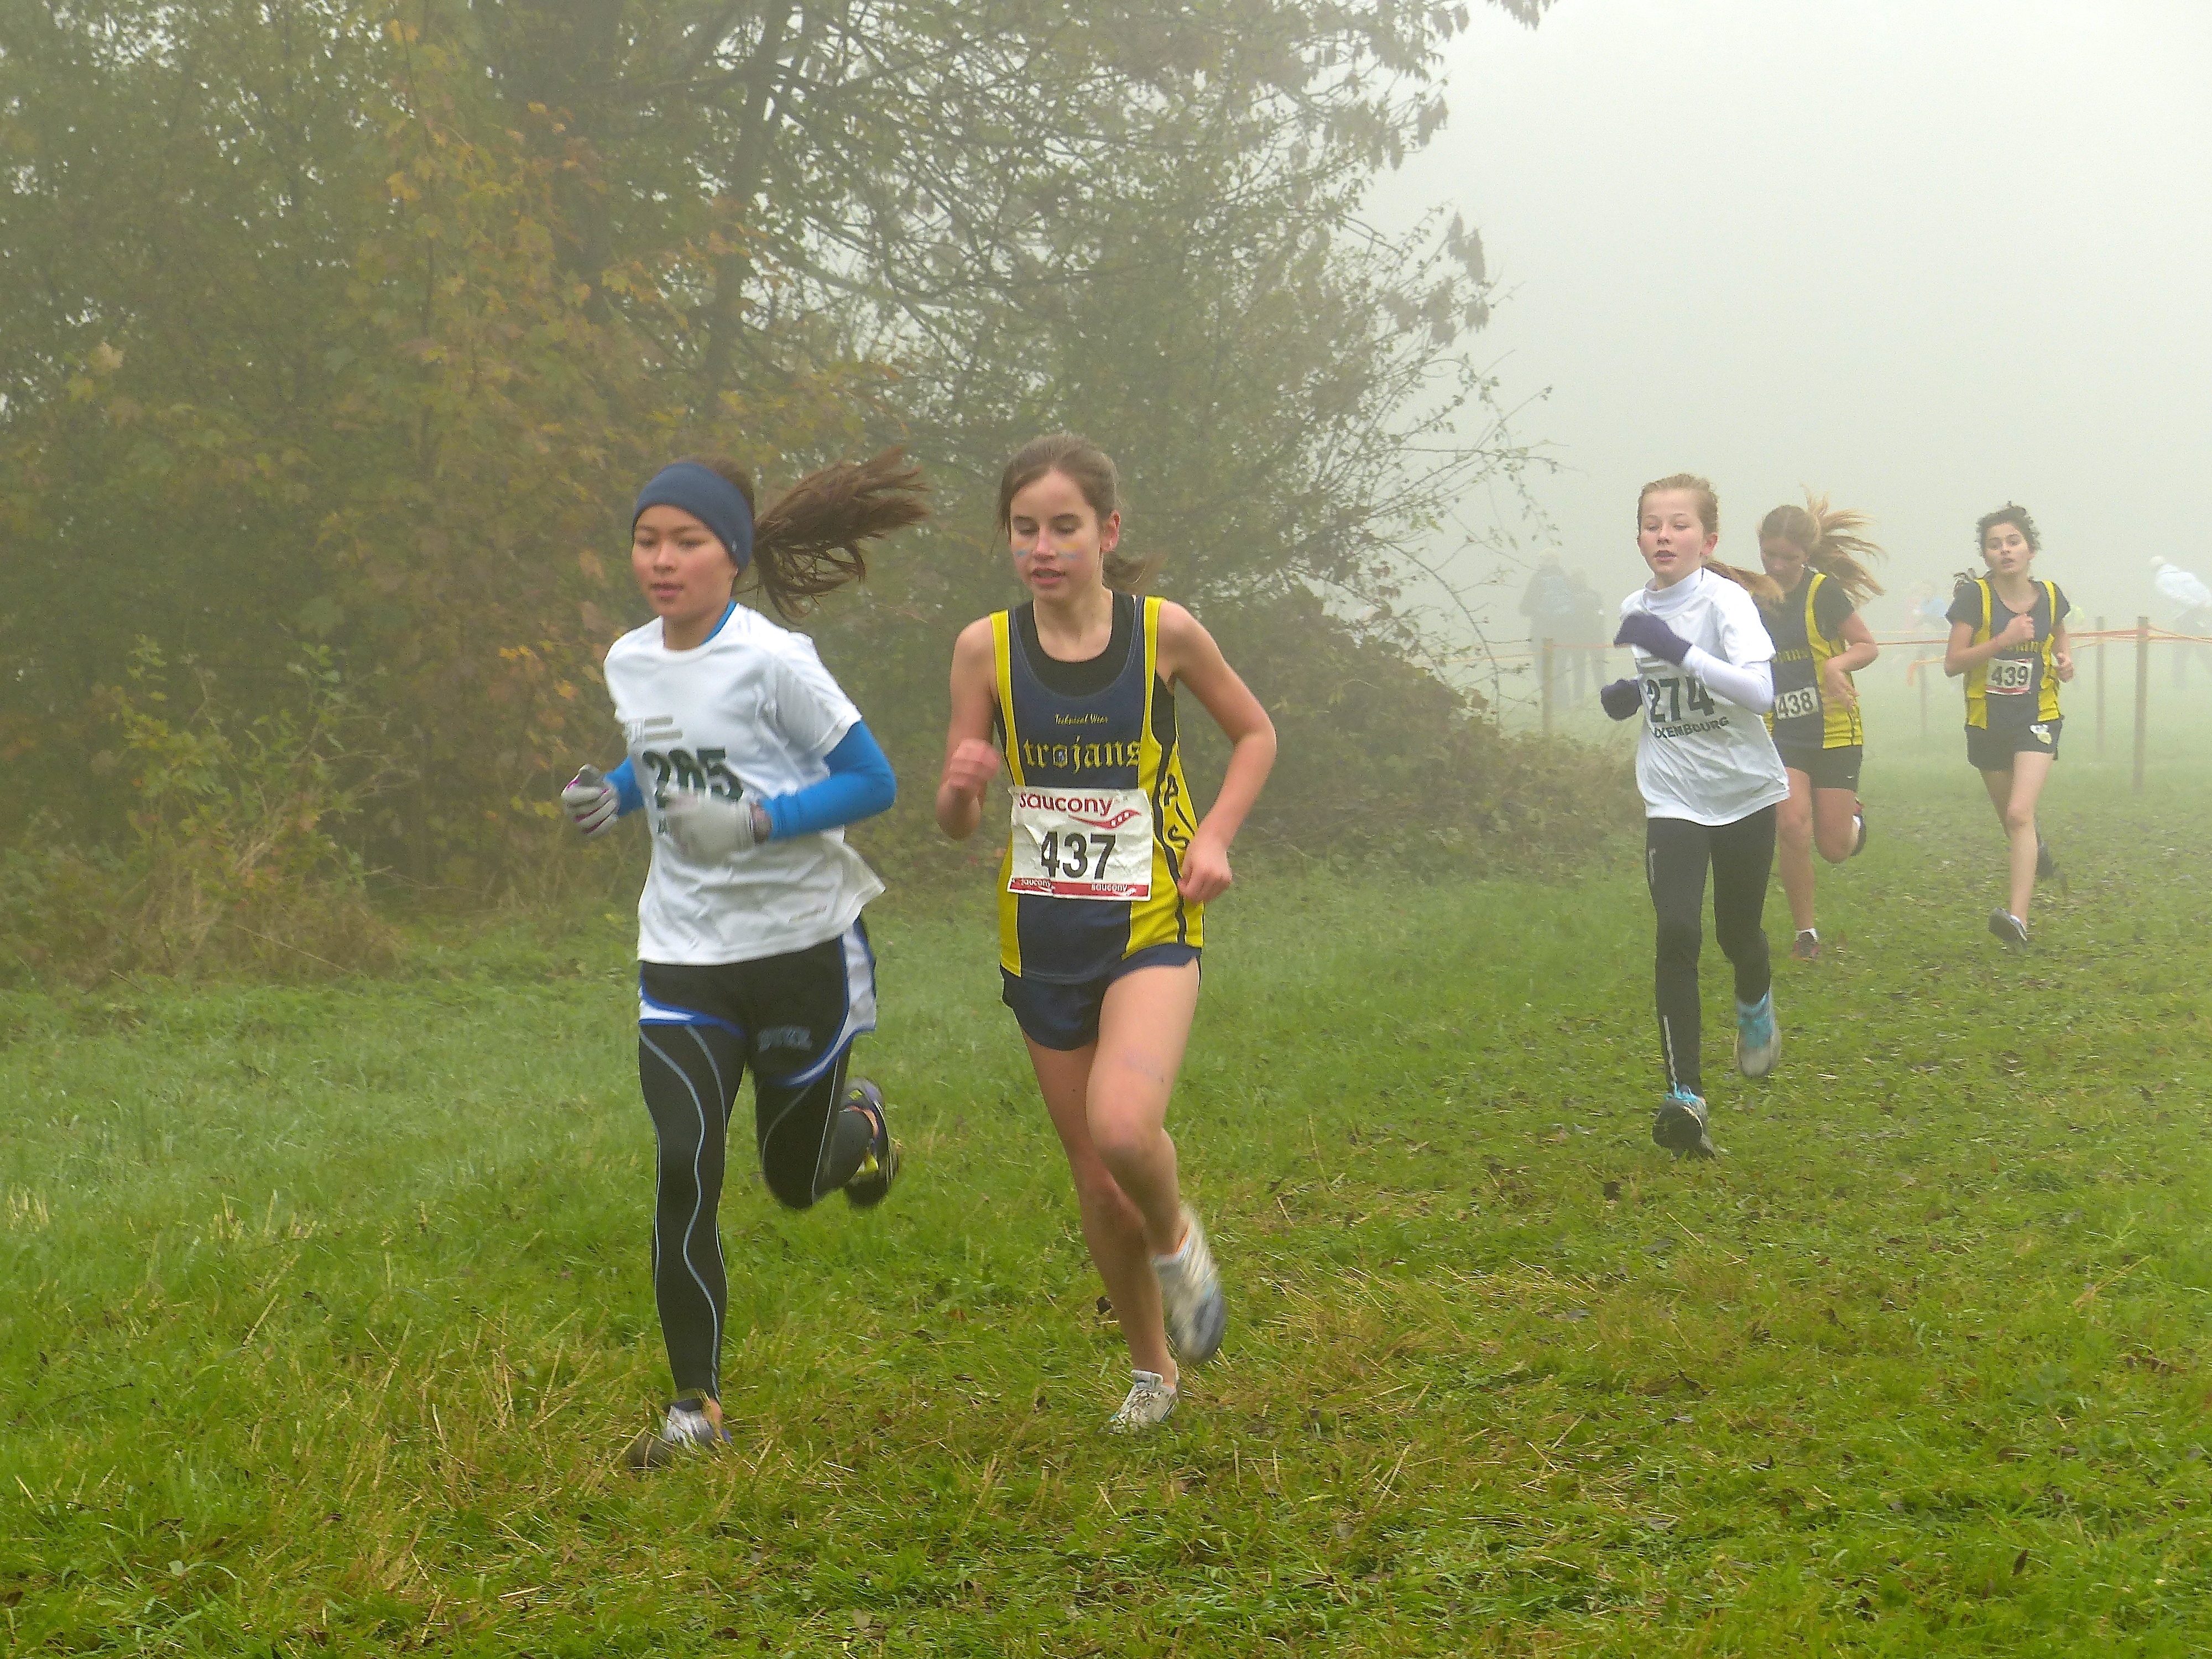
person, fog, mist, sport, meadow, running, recreation, jogging, ash, crosscountry, belgium, race, competition, team, sports, championship, endurance, athletics, xc, antwerp, necis, physical exercise, outdoor recreation, human action, ultramarathon, duathlon, long distance running, cross country running, half marathon, cross country cycling